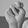
ASL letter: N